NetEase

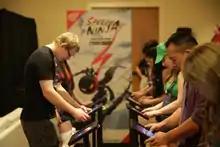
Gamers trying the new release of Speedy Ninja at PAX 2015

NetEase develops two in-house game engines for some video games: Messiah Engine and NeoX.